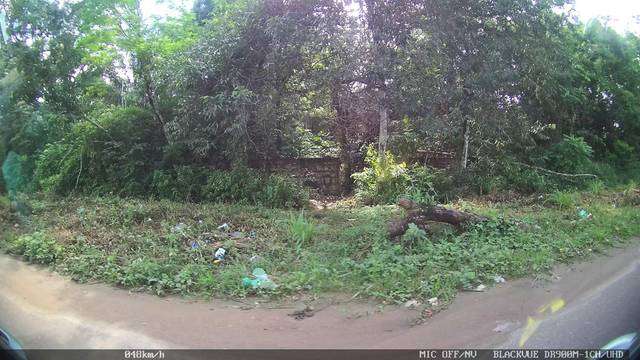
Region: Brazil
Coordinates: -1.382, -48.359